Ee Pattanathil Bhootham

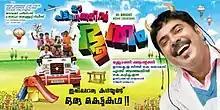
Theatrical poster

Ee Pattanathil Bhootham is a 2009 Indian Malayalam-language fantasy comedy film directed by Johnny Antony. It stars Mammootty in dual role with Kavya Madhavan, Innocent, Suraj Venjaramoodu, Salim Kumar, Rajan P. Dev and Janardhanan in supporting roles. The film is not based on the 1967 film "Pattanathil Bhootham". The film was later dubbed in Hindi as "Hamara Dost Bhoot Uncle".